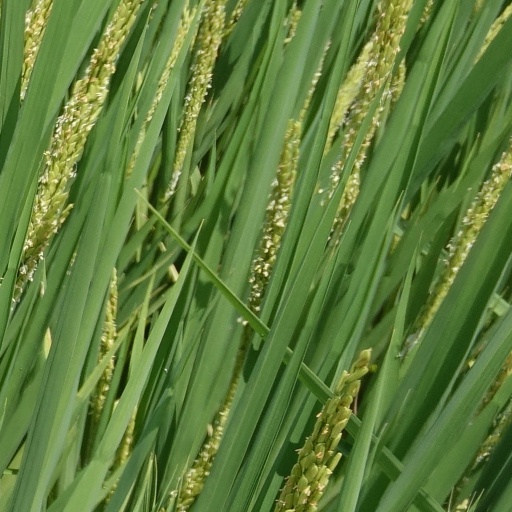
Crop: rice